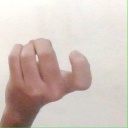
अक्षर: ज